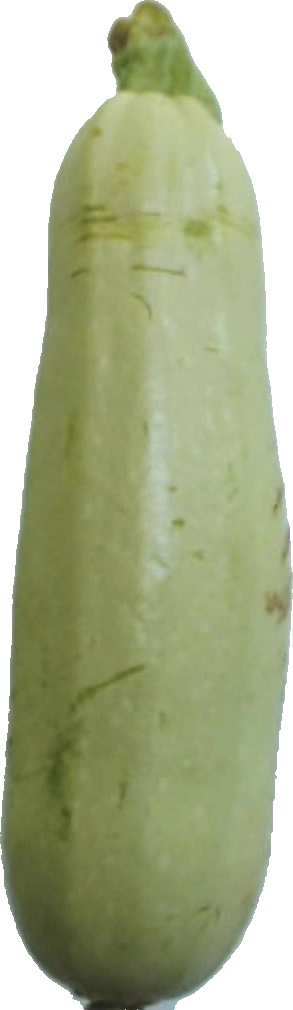
Label: zucchini_1